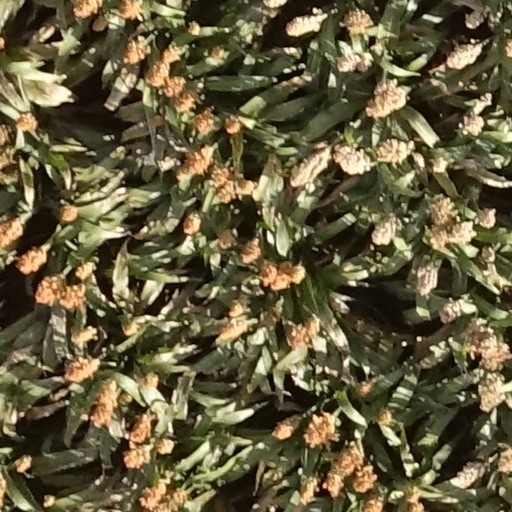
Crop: sorghum